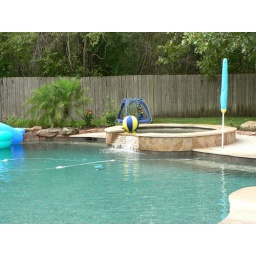
See the small waterfalls right below the blue and yellow ball on the round whirlpool or whatever you callit.